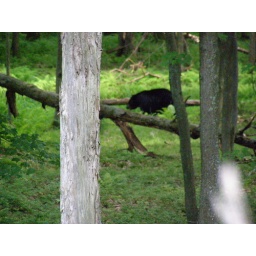
Saw 2 black bears in the Alleghany National Forest, PA. Finally